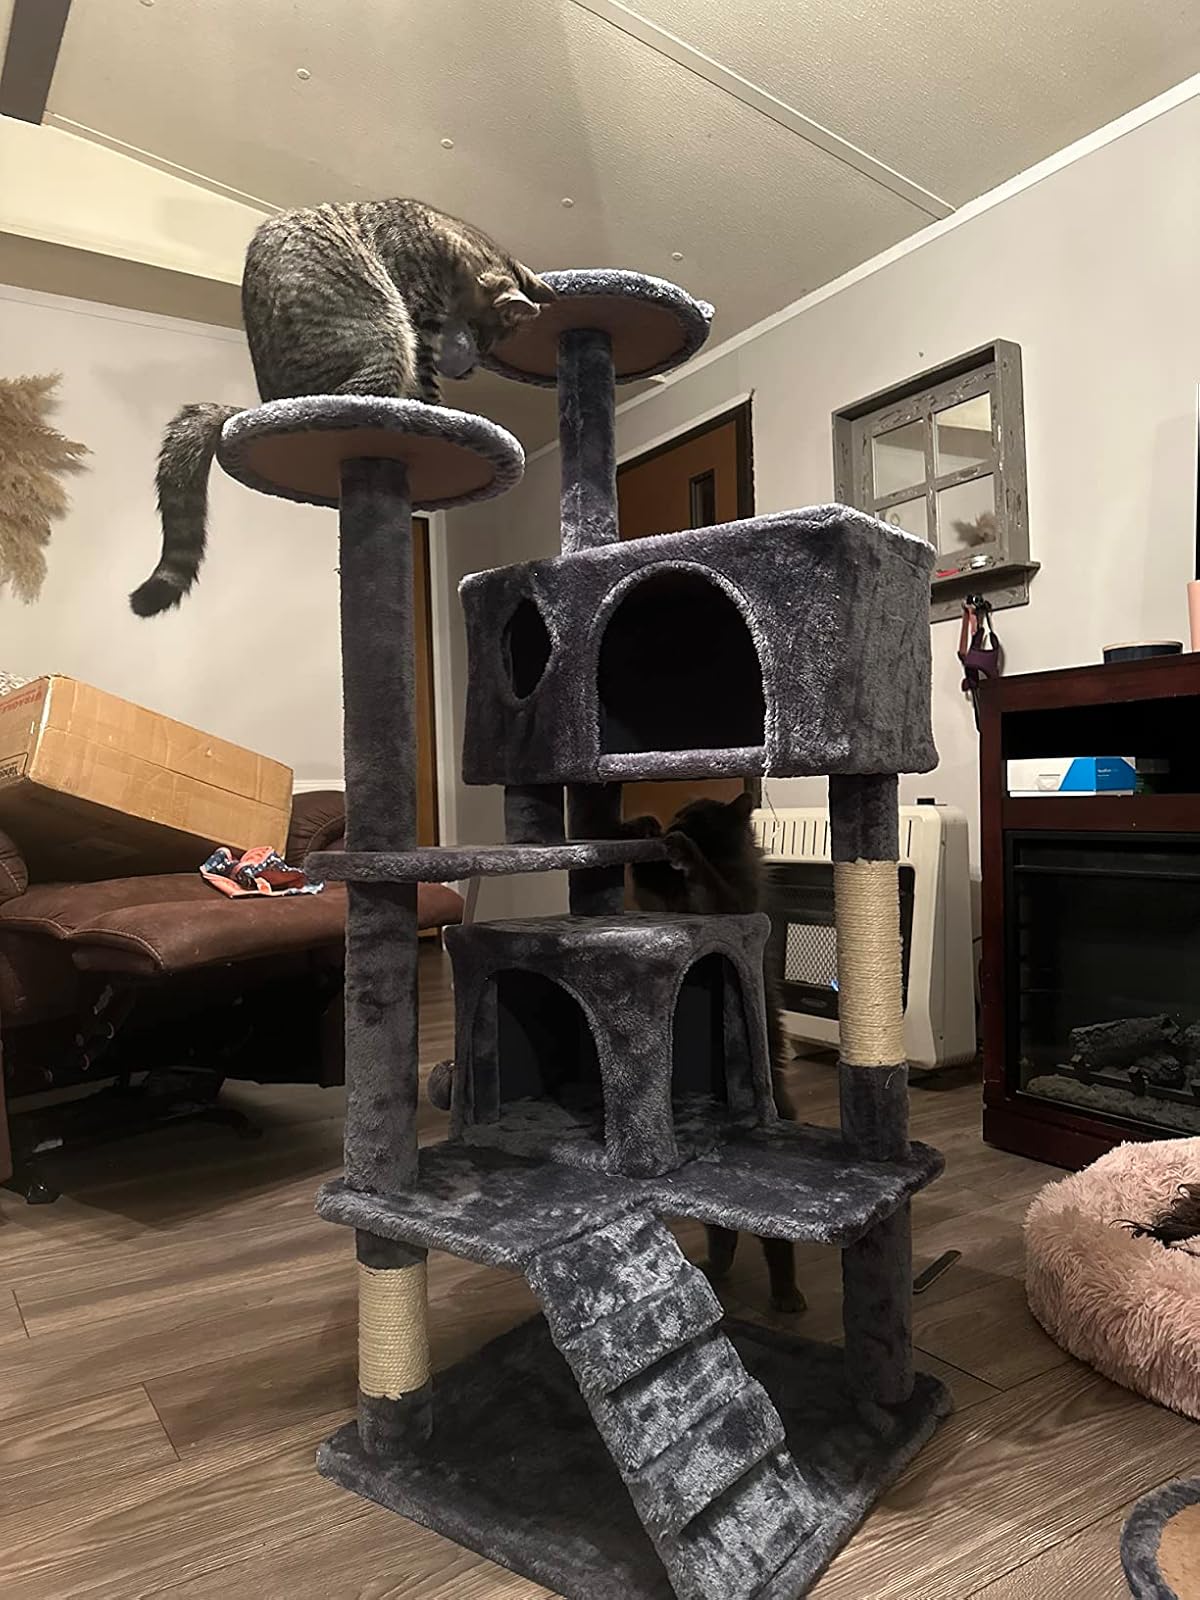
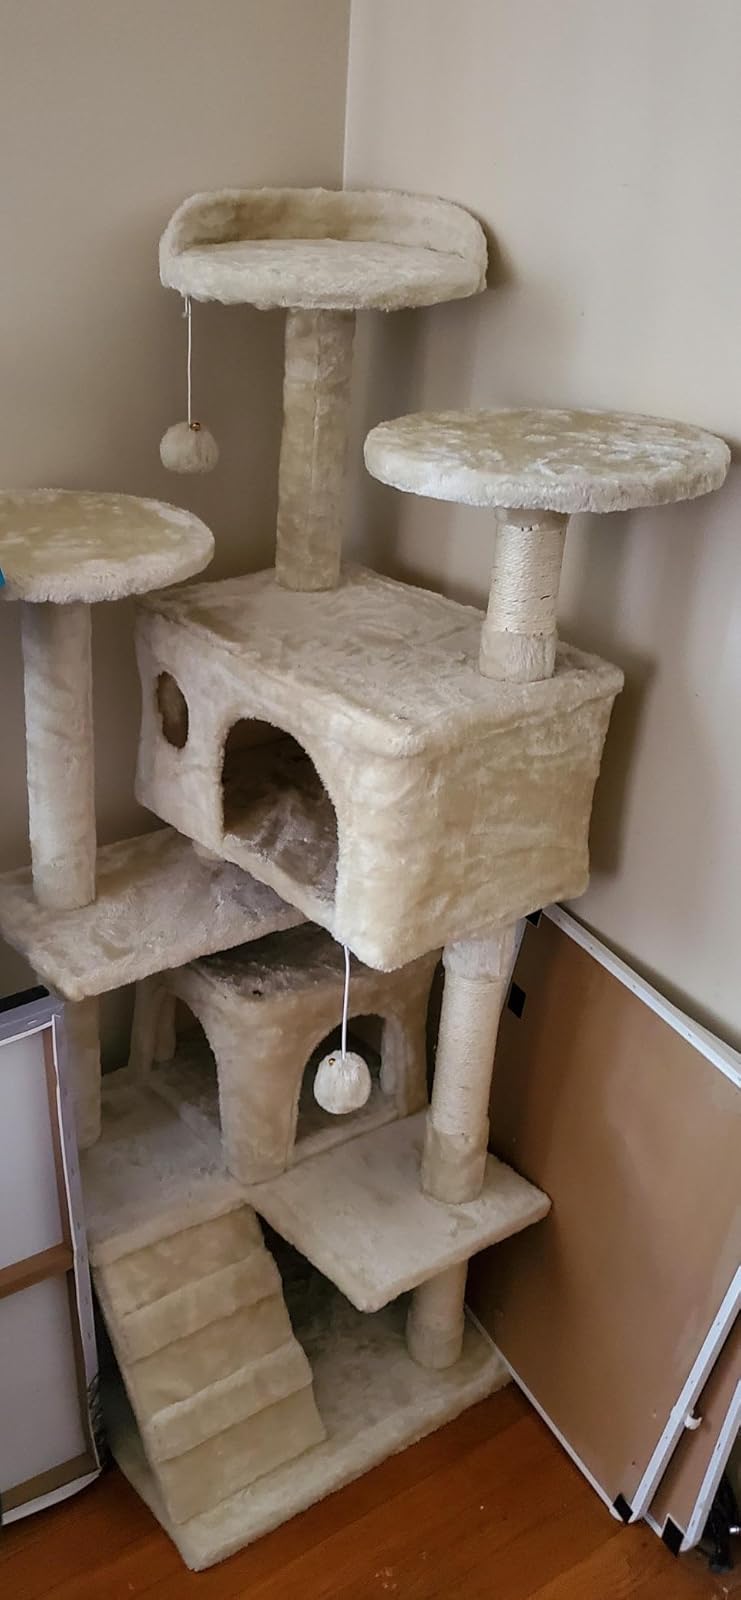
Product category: items_cat tree
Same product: no